Akinohi Park

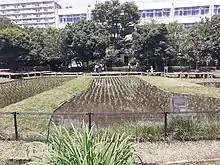
Rice paddy in the park

The park is located in a corner of the Hikarigaoka housing complex, and is the only park with rice paddies in Nerima Ward. It was created to remind people that the area was once a place where paddy fields existed.